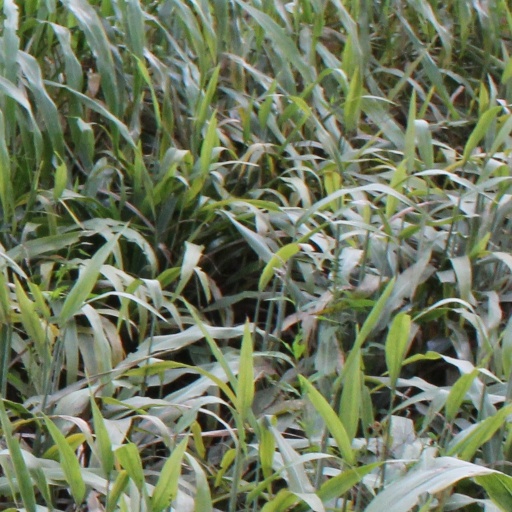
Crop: sorghum